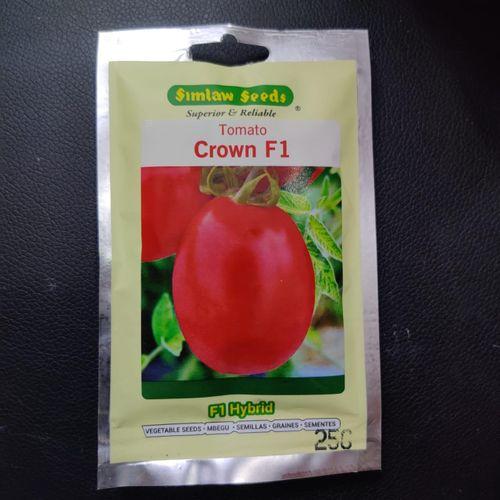
Kifungashio maalumu chenye rangi mchanganyiko nyeupe pamoja na njano kilichochapishwa maneno yasomekayo "Simlaw mbegu nyanya elfu moja", na kuchorwa picha ya zao la biashara aina ya nyanya, ikiakisi kuwa ni kifungashio kilichohifadhi mbegu zinazotumika kwa ajili ya kilimo cha nyanya.